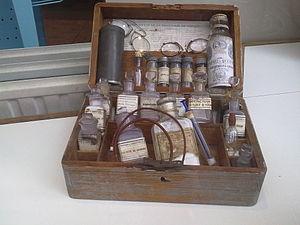
Pharmacie de voayge (début 20ème siècle) (Pharmacie Veltkamp
Une trousse de secours ou trousse de premiers soins est un contenant où on retrouve à la fois des médicaments et des instruments permettant de prodiguer les premiers soins en cas de maladie ou d'accident.